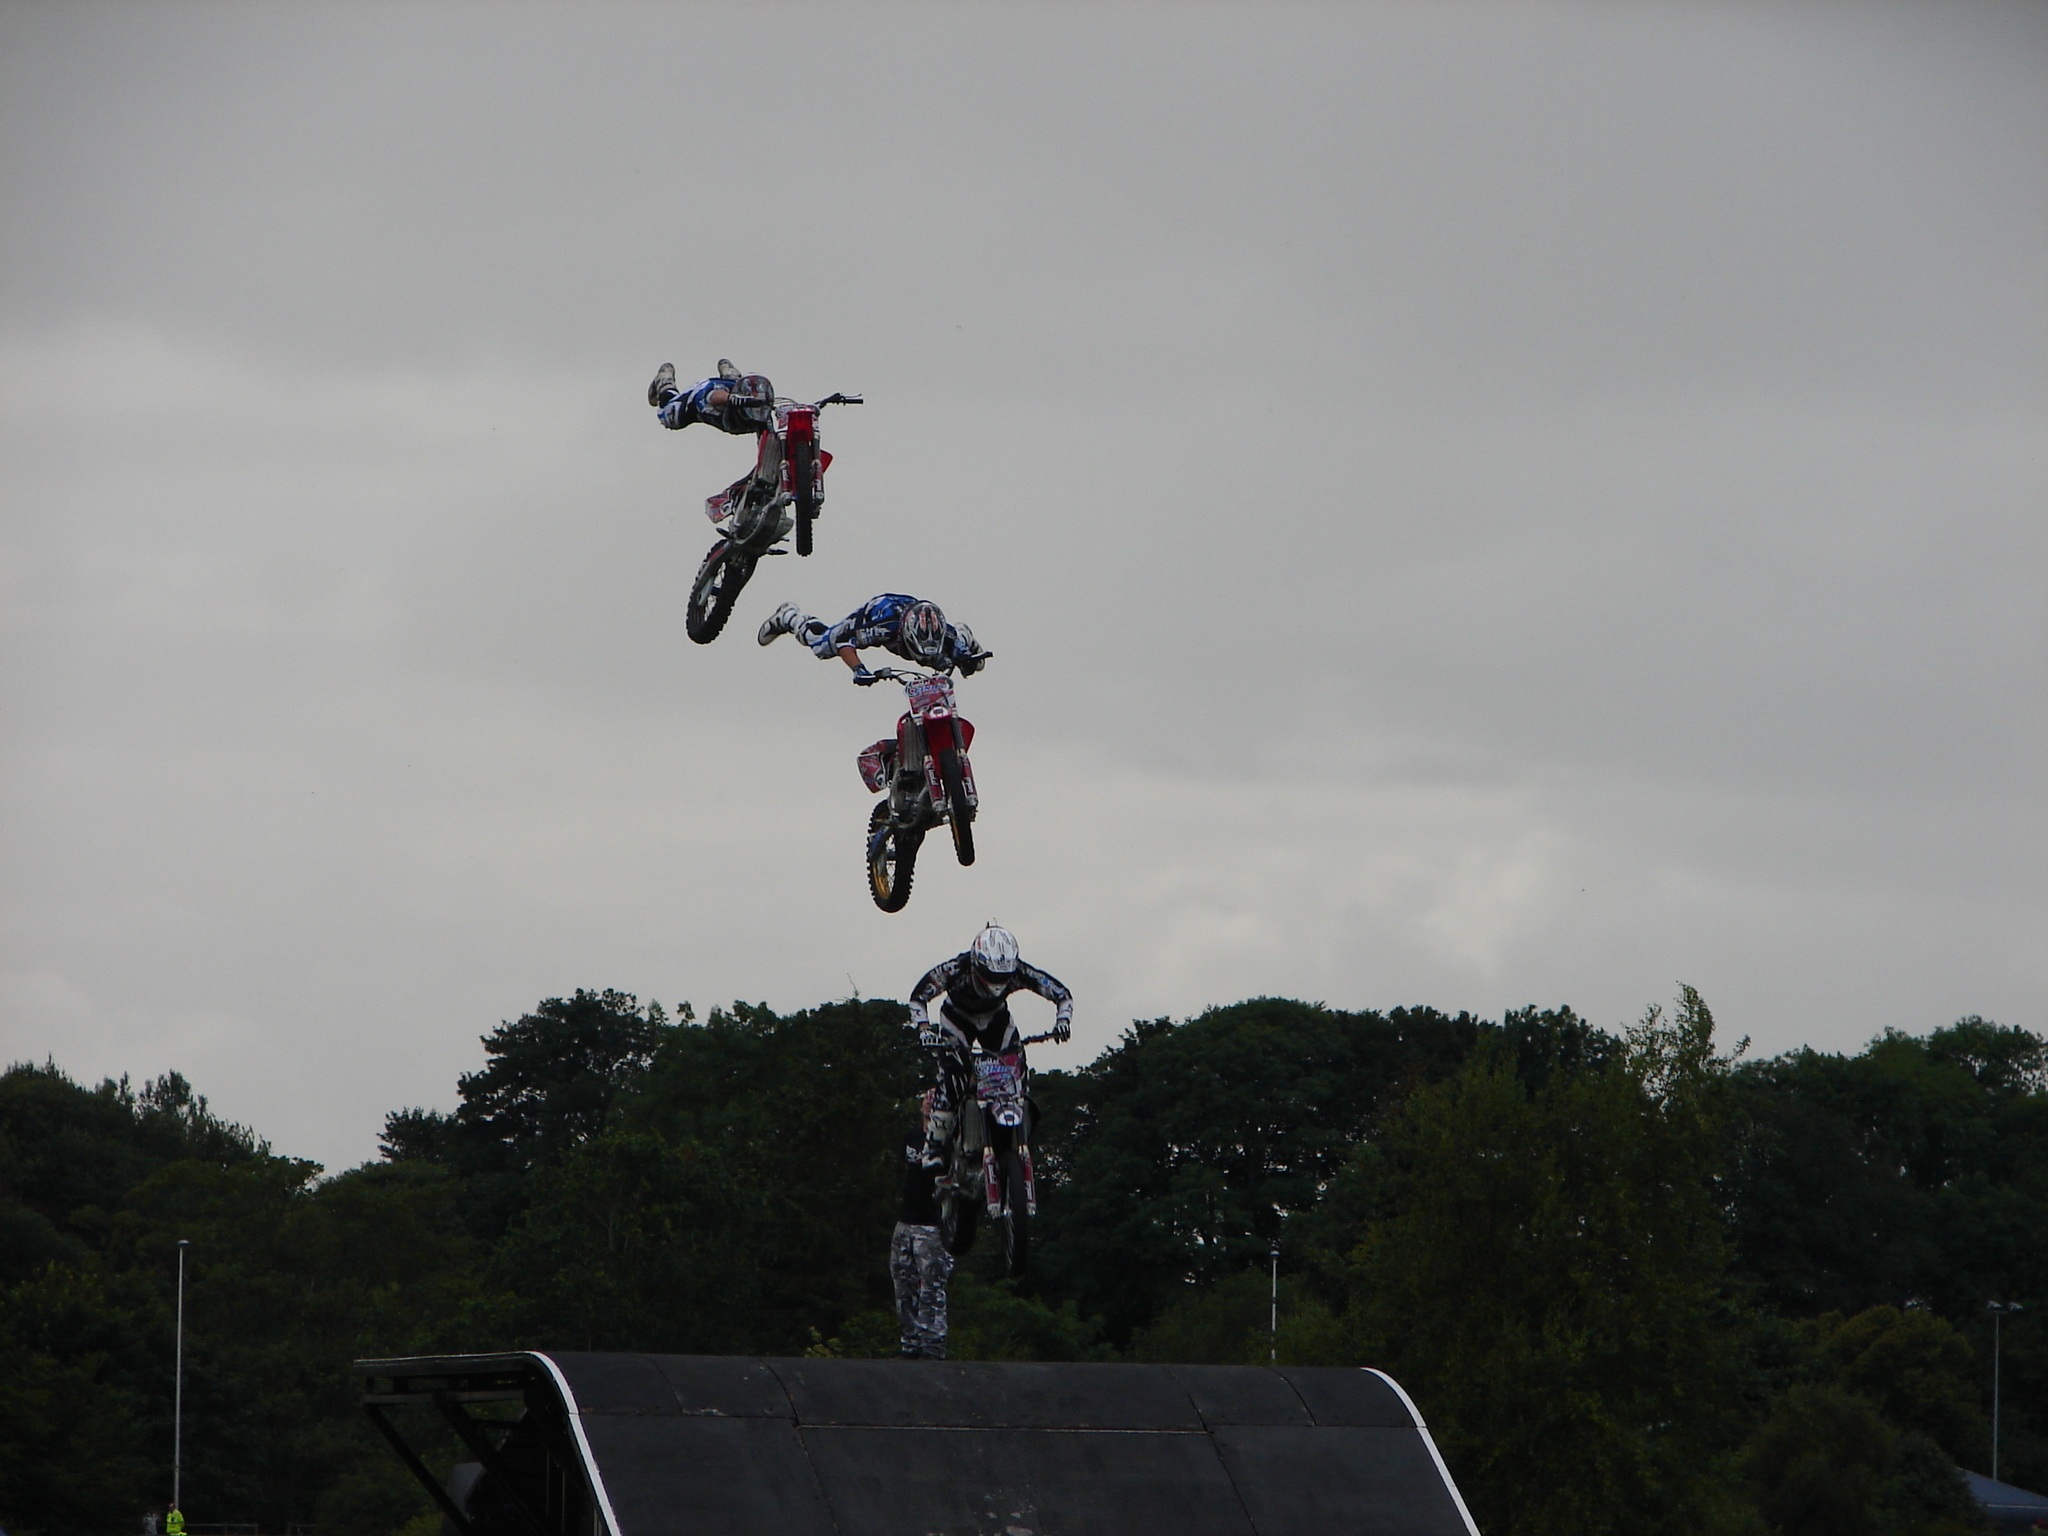
vehicle, motorcycle, motocross, extreme, extreme sport, power, sports, racing, danger, motorbikes, risk, motorsport, biker, freestyle motocross, motorcycle racing, atmosphere of earth, bicycle motocross, stunt performer, supermoto